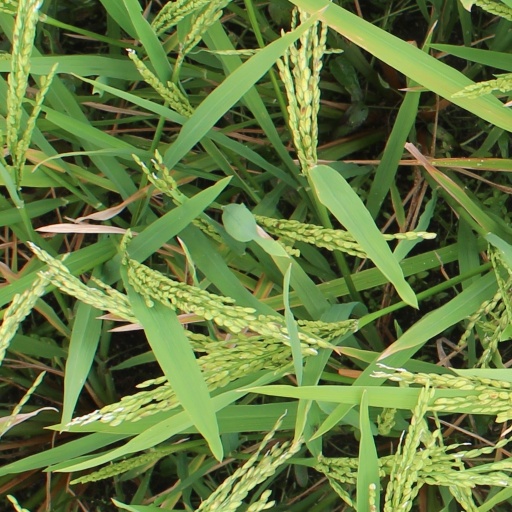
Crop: rice